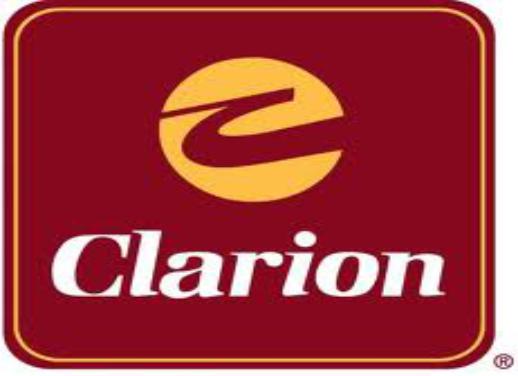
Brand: Clarion
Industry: Electronic